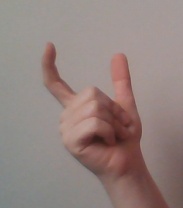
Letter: nun